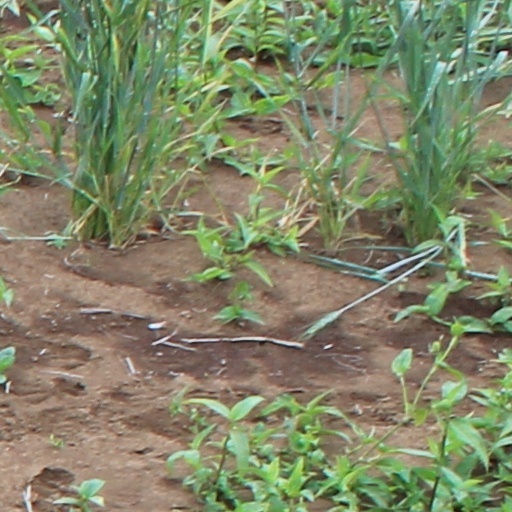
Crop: wheat